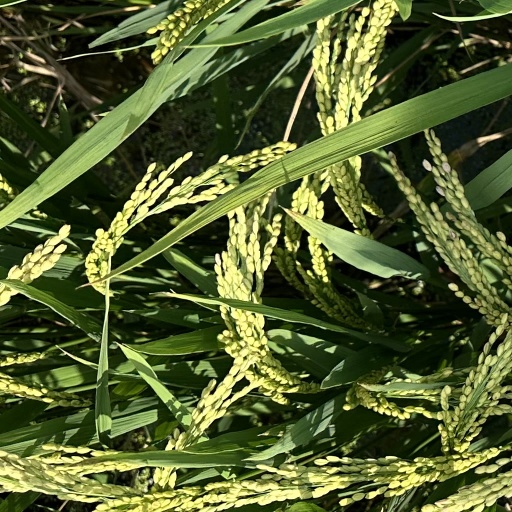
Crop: rice